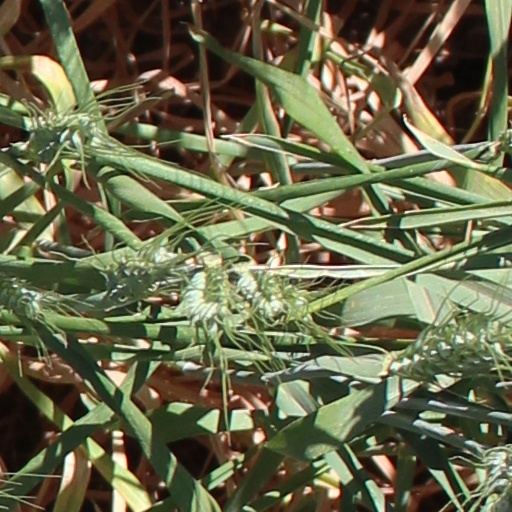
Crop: wheat